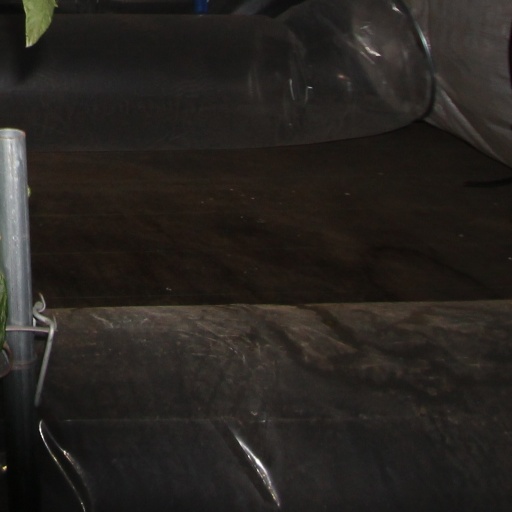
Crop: tomato